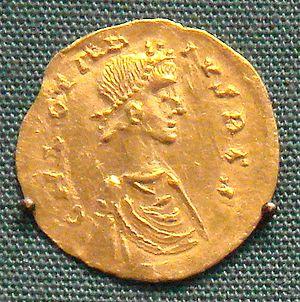
Monnaie de Clotaire II (584-628). British Museum.
Clotaire II dit le Jeune, né en mai 584, mort le 18 octobre 629, est roi de Neustrie de 584 à 613 et roi des Francs de 613 à 629, après la conquête du royaume d'Austrasie et du royaume de Bourgogne.